James Pelly-Fry

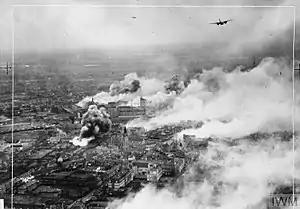
The Philips plant is hit during the Eindhoven raid

As mission leader his aircraft was first to the target. The low level attack left no room for error. As he made his approach to the factory the two lead Bostons approaching at low level attracted a fair amount of flak. He dropped his four 500 pound time delayed bombs on the . He was so low during the attack that German anti-aircraft gunners on the roof were actually firing down at him. He had just cleared the target when his aircraft suffered flak damage to his starboard wing and engine. The starboard wing dropped and he was flying at 90 degrees vertical from the ground, but he was able to pull it back. The damage to his starboard wing made it a struggle to get his aircraft to turn to port and home. He was forced to continue north, eventually flying out through the dockside cranes of Rotterdam. Chased at the coast by a pair of Focke-Wulf 190s, he managed to evade their fire and made it back to England. Crossing over the channel, his port engine went in and out of trim. He struggled to keep the aircraft aloft. Reaching England, he asked if his crew would want to take to the chutes, but they all elected to stay with the aircraft. Pelly did a wheels up landing on a field, and everyone was able to get out alive. Inspecting the aircraft afterwards, he could see that the entire starboard aileron had been shot away.